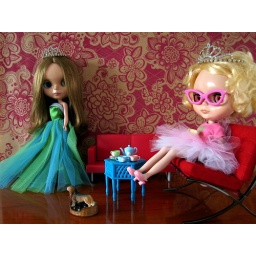
While her pink fairy godmother relaxed with a cup of herbal tea made by cinderella.